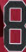
Number: 8